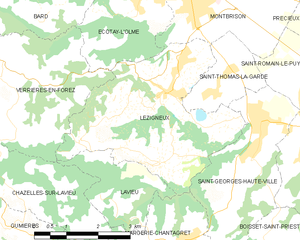
Lézigneux est une commune française située dans le département de la Loire en région Auvergne-Rhône-Alpes, et faisant partie de Loire Forez Agglomération.